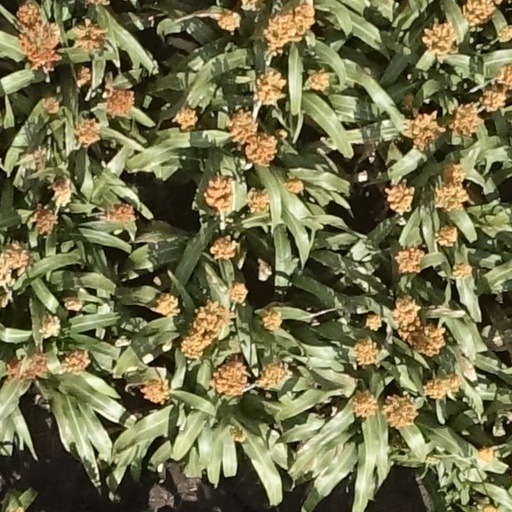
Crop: sorghum